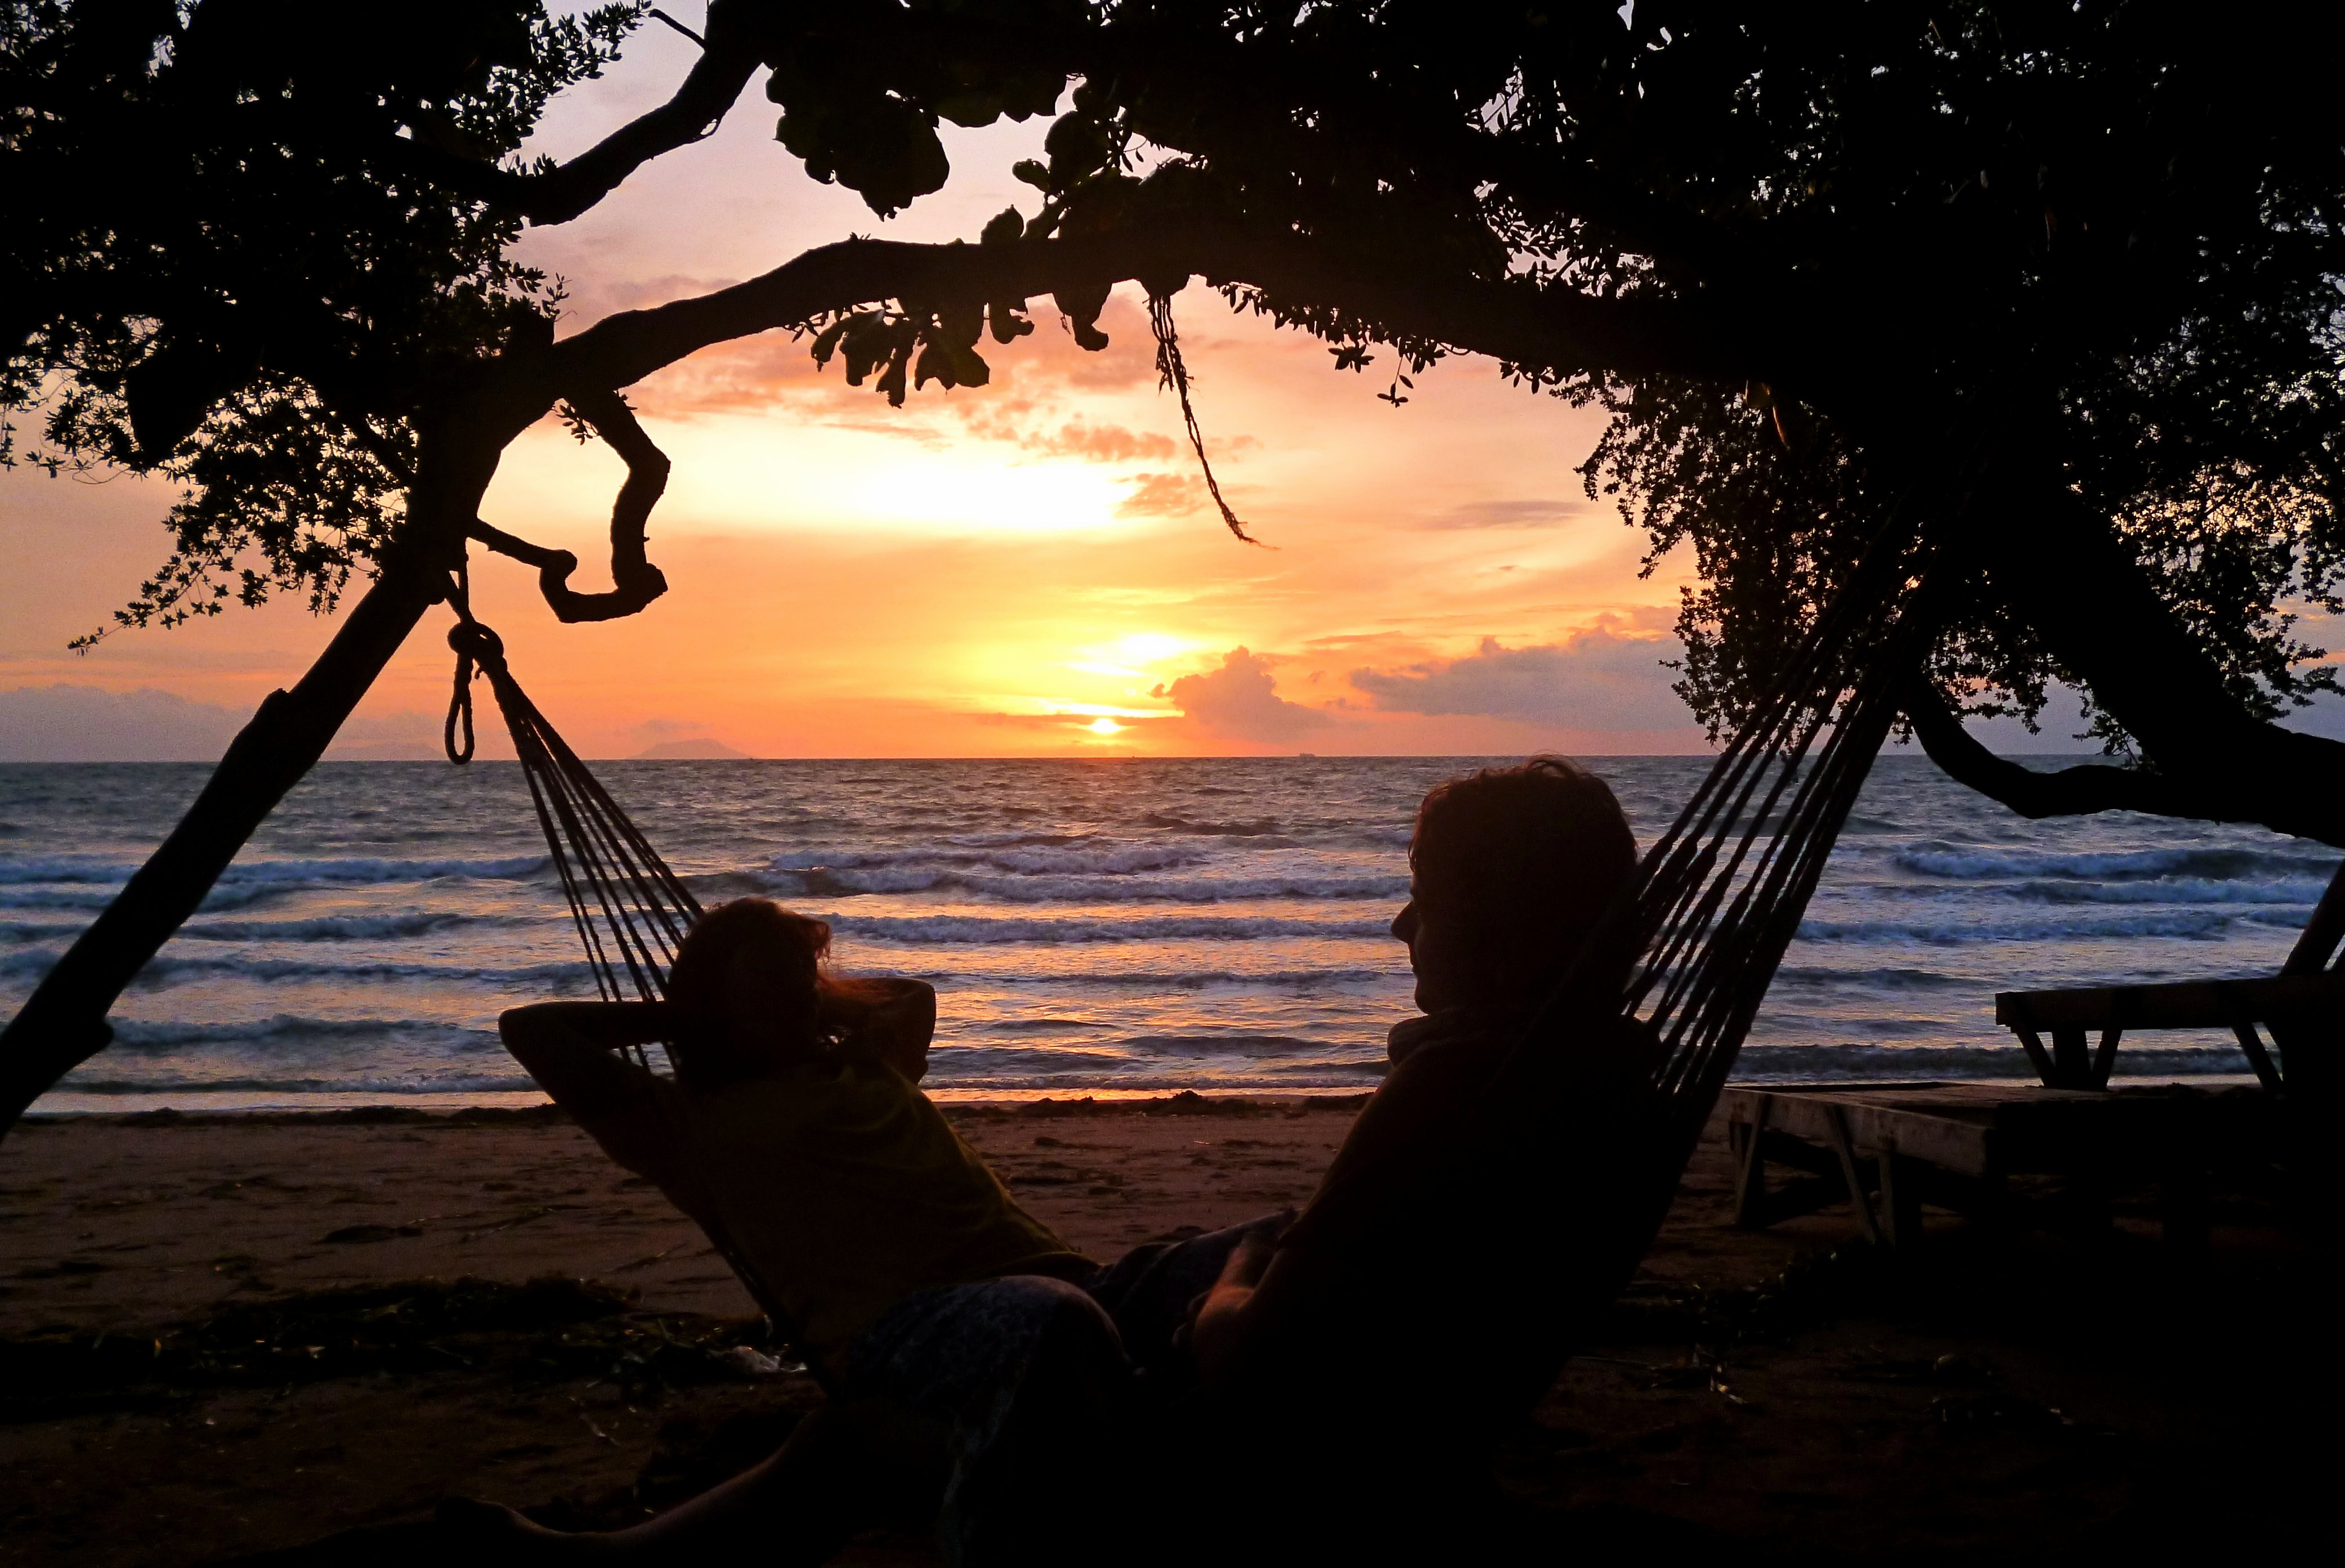
beach, sea, ocean, sun, sunrise, sunset, sunlight, morning, dawn, dusk, evening, reflection, relax, hammock